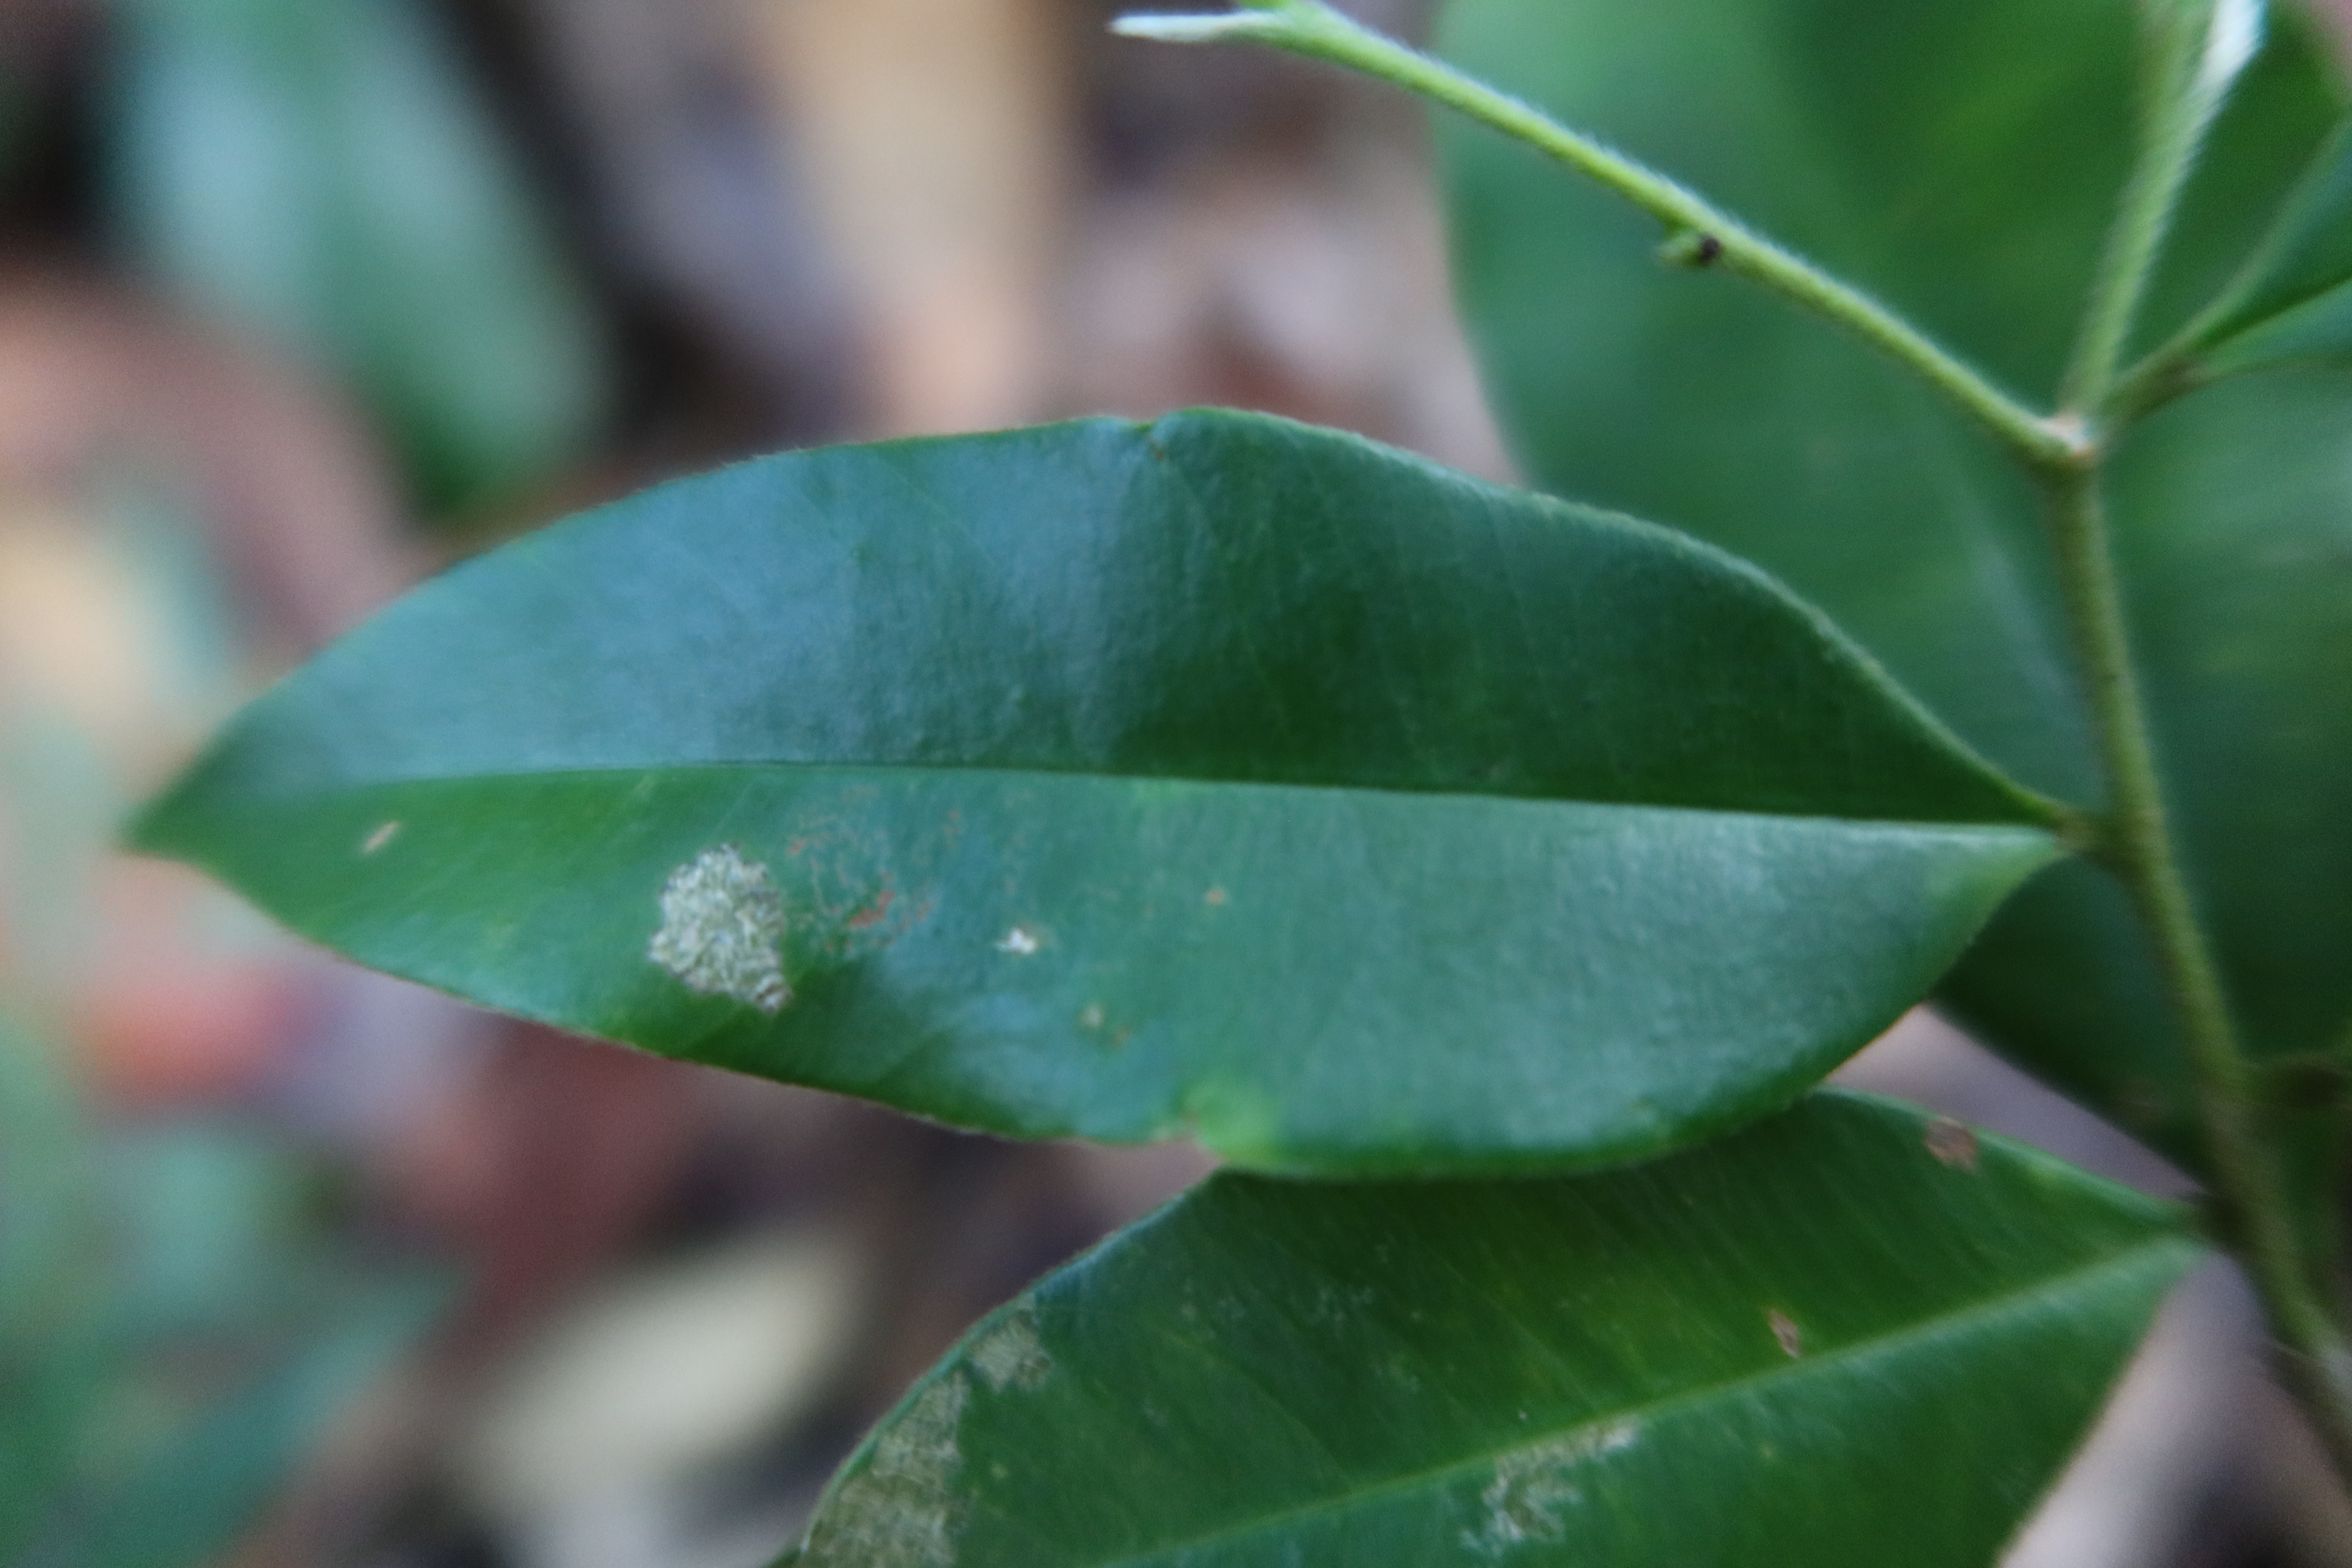
Label: Mealy bugs